Max Verstappen

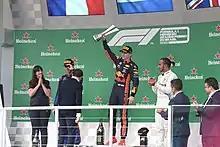
Verstappen on the podium after winning the 2019 Brazilian Grand Prix

In 2019 Red Bull switched from Renault to Honda power units. After Ricciardo moved to the Renault team for 2019, Verstappen was joined at Red Bull by Pierre Gasly. Verstappen qualified in fourth and finished third in Australia, the first podium finish for a Honda-powered driver since the 2008 British Grand Prix. Verstappen was on course for a second third-place finish in Bahrain before a late safety car prevented him from overtaking Charles Leclerc's ailing Ferrari, keeping him in fourth place. Two more fourth-place finishes followed in China and Azerbaijan, and a podium in Spain in third place. In Monaco, Verstappen qualified in third place. He was released into the path of Valtteri Bottas during the drivers' pit stops, gaining second place but receiving a 5-second penalty as a result. Verstappen crossed the line in second place but was demoted to fourth by the penalty.